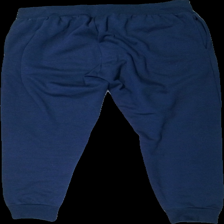
View: back
Type: Trousers
Category: Unisex
Brand: On The Peak
Colors: Blue, White
Material: 67% polyester, 33% cotton
Cut: Regular
Size: L
Season: All
Stains: Minor
Damage: Grey stain
Damage location: middle right
Price range: 50-100
Recommended usage: Export
Description: Blue sweatpants with white string